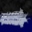
Label: ship